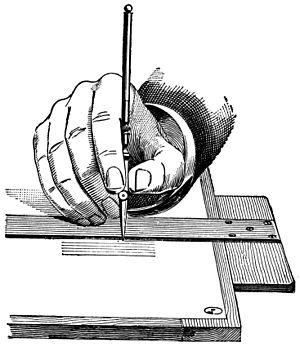
Le tire-ligne est un instrument de dessin destiné à tracer, avec de l’encre ou de la couleur liquide, des traits rectilignes ou courbes d'épaisseur très précise.
Un té est un outil de dessin composé de deux planchettes fixées à angle droit, et permettant de tracer des lignes parallèles horizontales sur une planche à dessin. La planchette la plus courte, en sur-épaisseur, peut en effet coulisser contre le bord de la planche à dessin.